Campeonato Argentino de Básquet

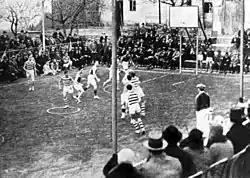
The first game of the inaugural season, Santa Fe v. Córdoba at YMCA, 1928

The first edition of Campeonato Argentino was held in the clay court field of YMCA of Buenos Aires. Santa Fe, Córdoba and two teams from FABB took part of the tournament. Córdoba was the first team outside Buenos Aires to win a championship, in 1932 and 1933. Other provincial sides such as Santa Fe (1934-1935) and Santiago del Estero (1937, with Rafael Lledó as notable player) would win their first national titles also.